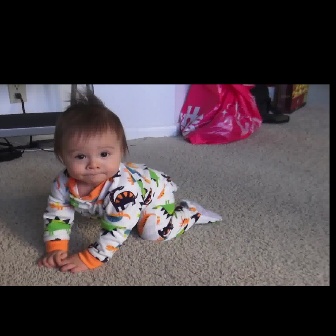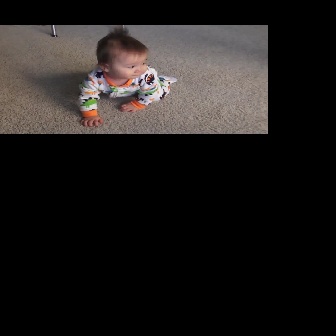
  Please identify the target specified by the bounding box [35,85,223,273] in the first image and locate it in the second image. Return the coordinates in [x_min,y_min,x_max,y_max] format.
Answer: [76,25,177,126]